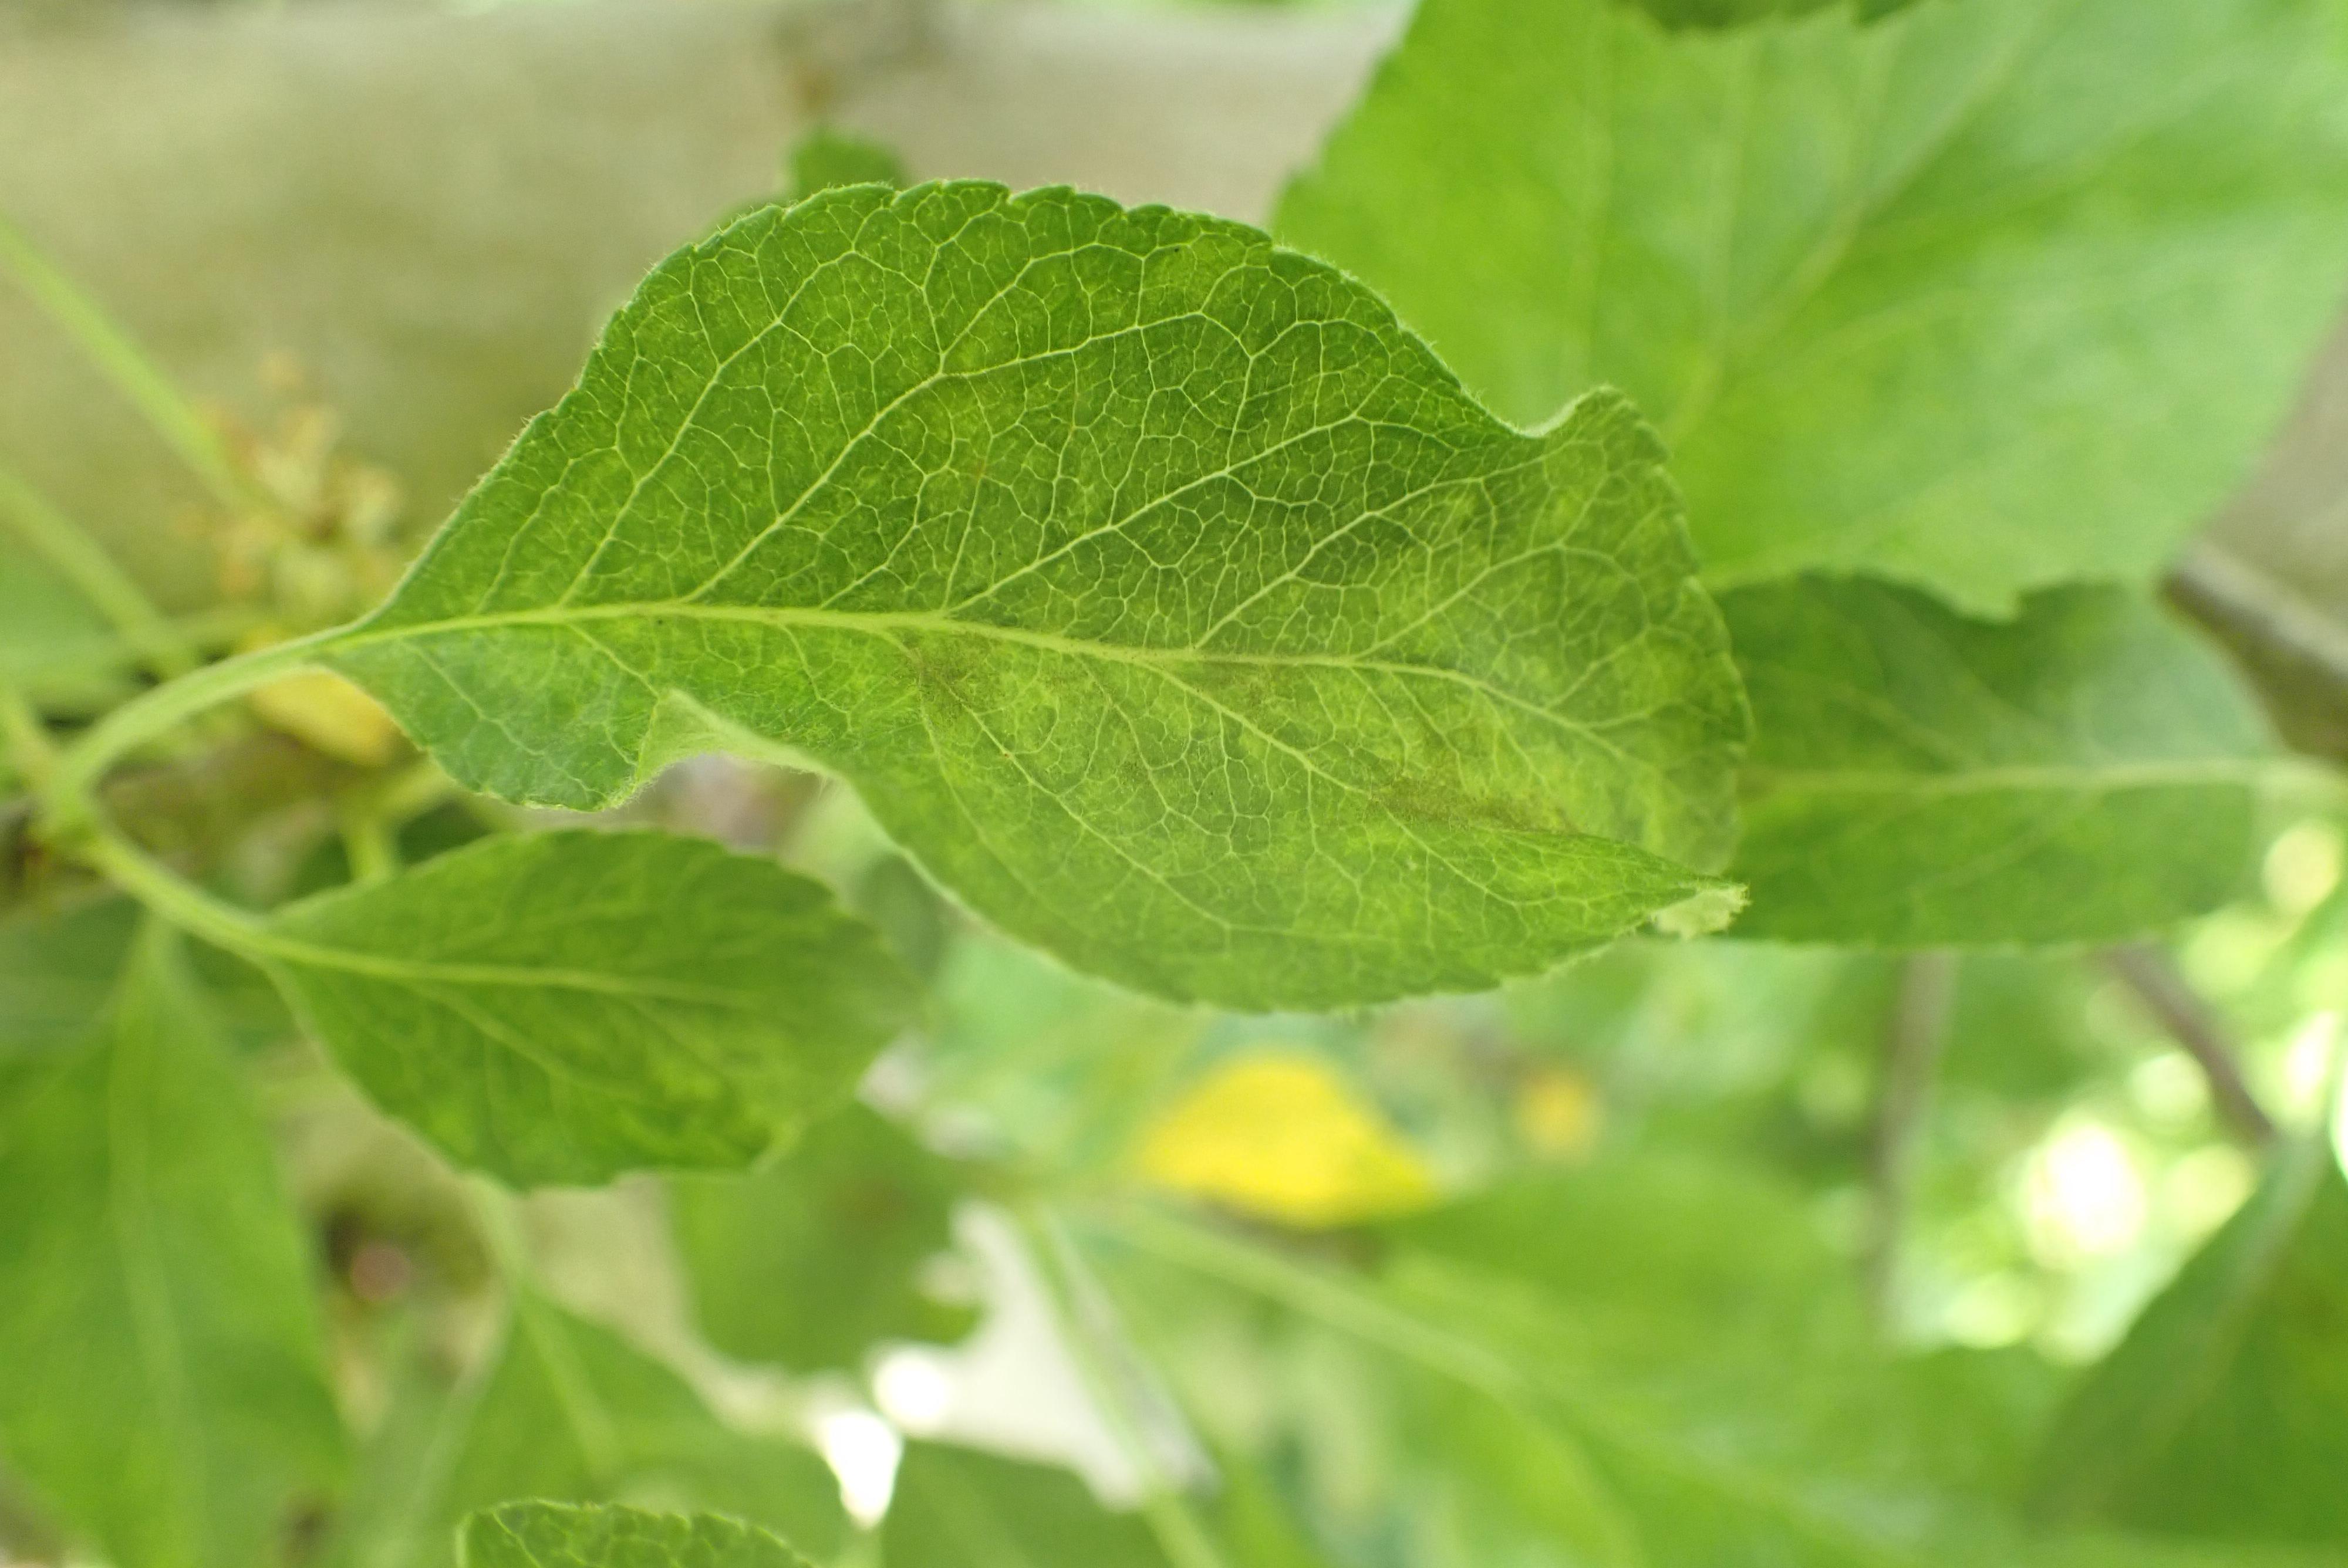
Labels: scab